Blair St. Clair

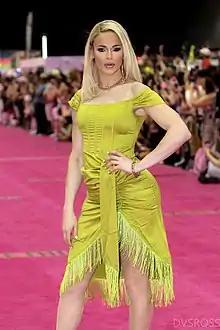
Blair St. Clair at RuPaul's DragCon LA, 2022

Blair St. Clair (born May 16, 1995) is an American drag queen, singer, and hair stylist known for competing on the tenth season of the reality competition series "RuPaul's Drag Race", as well as the fifth season of "RuPaul's Drag Race All Stars".